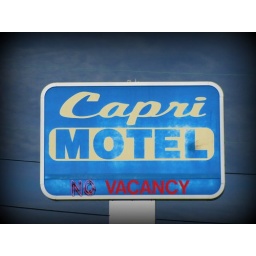
Vintage motel with new sign on the old US40 highway in far west Indianapolis, Indiana.